History of Transylvania

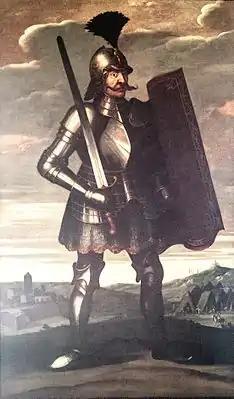
John Hunyadi, Voivode of Transylvania, Regent-Governor of the Kingdom of Hungary

According to Romanian historian Pop, following the Decree of Turda, which came after the loss of Moldavia to Bogdan I of Moldavia one year earlier and the breakaway of Wallachia a few decades earlier, Romanians' offered a "muted resistance" against the monarch and the noblemen who had attempted to deprive them of their property, especially their inherited estates. Romanians no longer had the right to participate in political power being gradually reduced to the state of the peasantry. The rich Romanians, Romanian nobility, Romanian knights and landowners, in order to maintain their rights and continue their hold on power, converted to the Catholicism and adopted the Hungarian customs. From the 16th century, the nobility becomes synonymous with Hungarianness. The Romanian nobles who continued and participated in power broke away from their mass of their people, whom they ceased to represent.